1880 Greenback National Convention

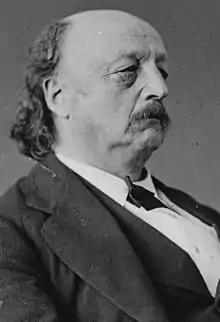
Former Representative Benjamin F. Butler of Massachusetts

James Baird Weaver grew up on the Iowa frontier, and was involved with the Republican Party from its early days in the late 1850s. At the outbreak of the Civil War, he joined the Union Army. Weaver saw action at the battles of Fort Donelson, Shiloh, and Resaca, and rose to the rank of brevet brigadier general. After the war, he continued to be active in Iowa Republican politics. Weaver sought nomination to the House of Representatives and the Governorship, but each time was defeated by candidates from the party's more conservative faction, led by William B. Allison. He campaigned for the Republican presidential candidate Rutherford B. Hayes in 1876, but also attended the 1876 Greenback National Convention as an observer.